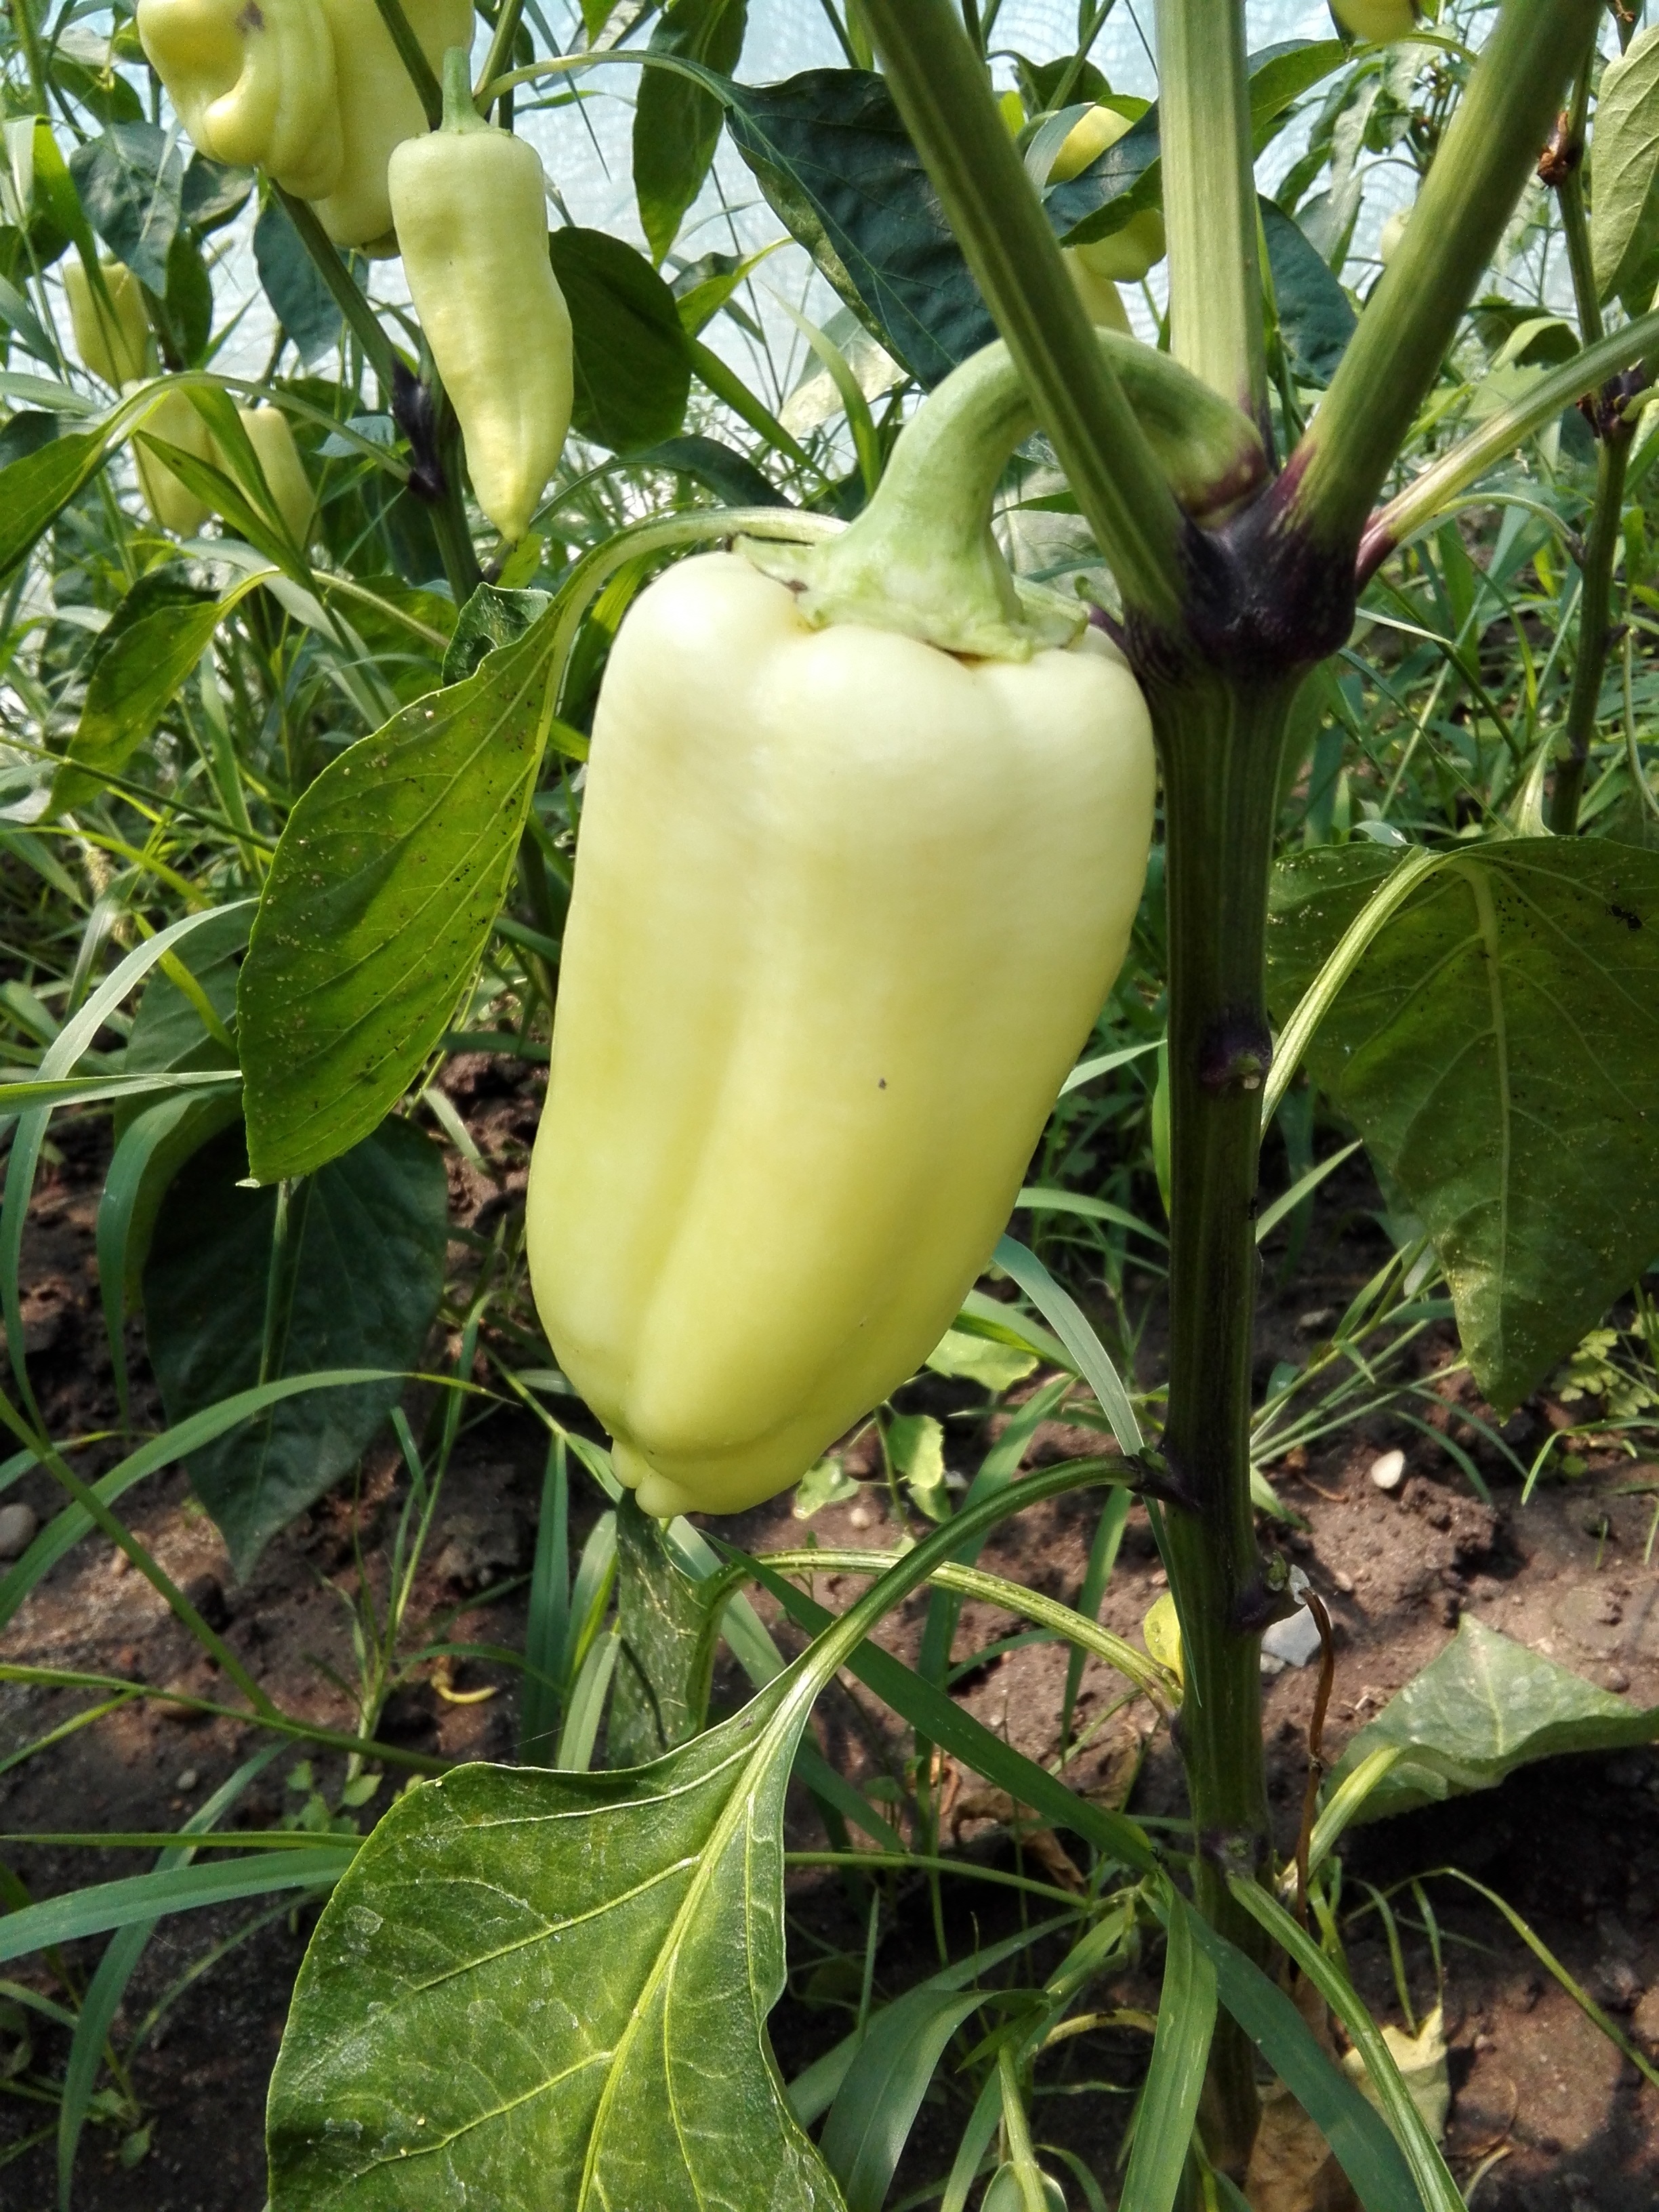
plant, fruit, flower, summer, food, green, pepper, produce, vegetable, crop, botany, yellow, garden, gourd, vegetables, peppers, cucurbita, arum, flowering plant, hothouse, land plant, bell peppers and chili peppers